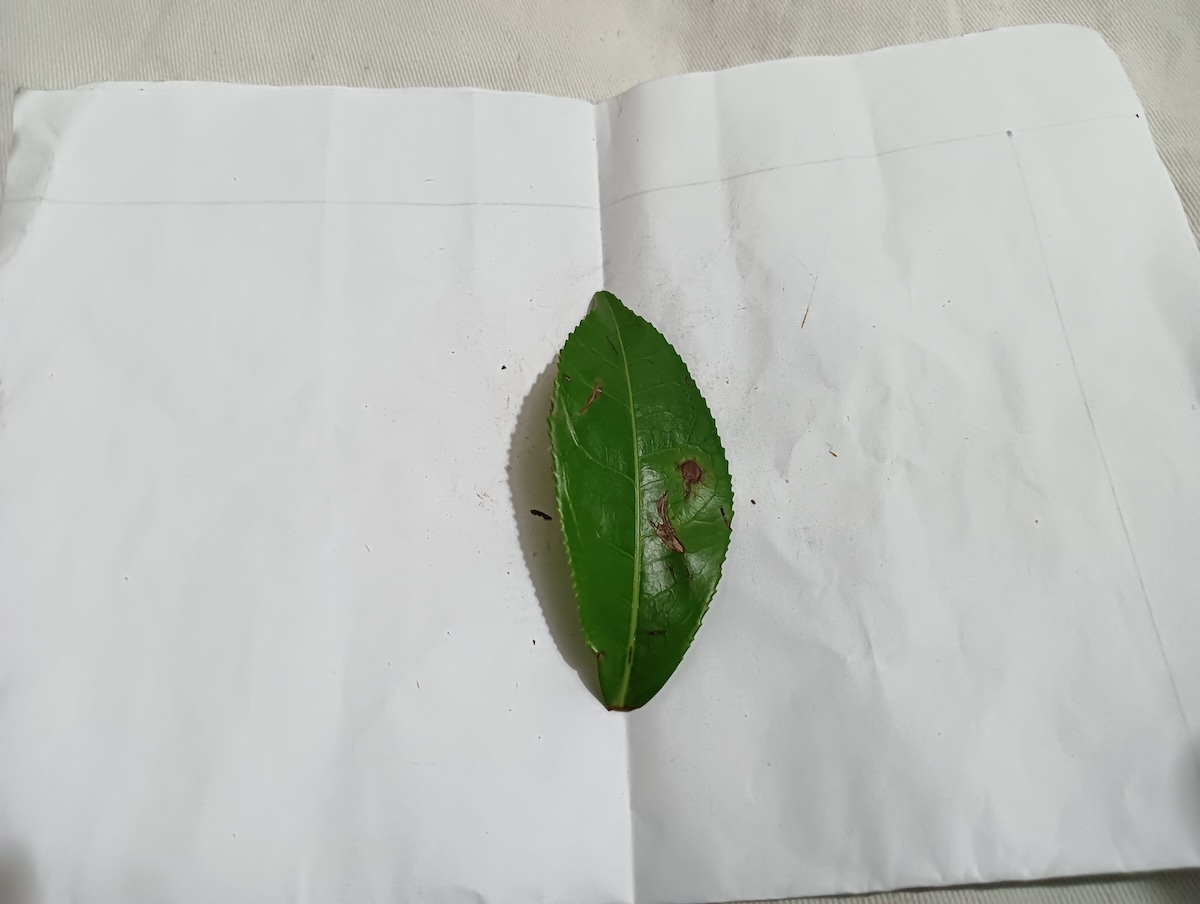
Label: Gray Blight